Amstellyceum

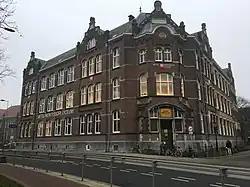
Amstellyceum

The Amstellyceum was a secondary school in Amsterdam, the Netherlands. It got cancelled and the Metis Montessori Lyceum is established there. The school was named after the river Amstel. It teaches, vmbo-tl, havo, and vwo (gymnasium and atheneum). In 2005, it had 480 students.